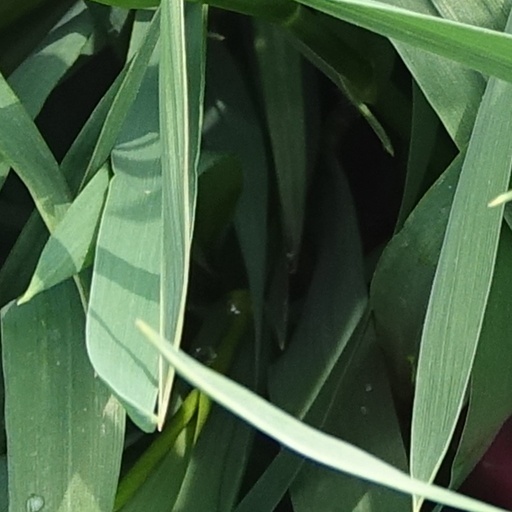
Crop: wheat